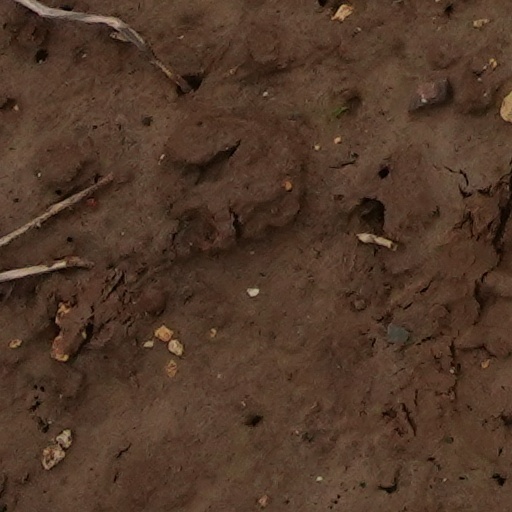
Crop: wheat